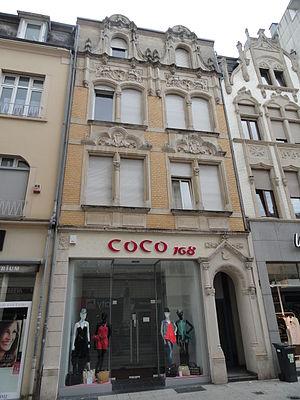
La rue de l'Alzette est une des principales rues d'Esch-sur-Alzette, seconde ville du grand duché de Luxembourg par le nombre de ses habitants.